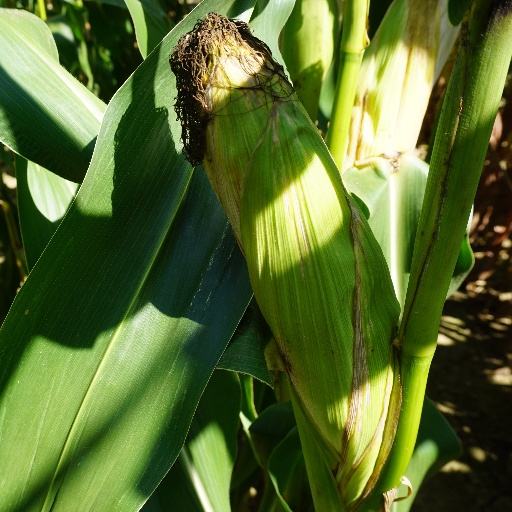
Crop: maize; corn